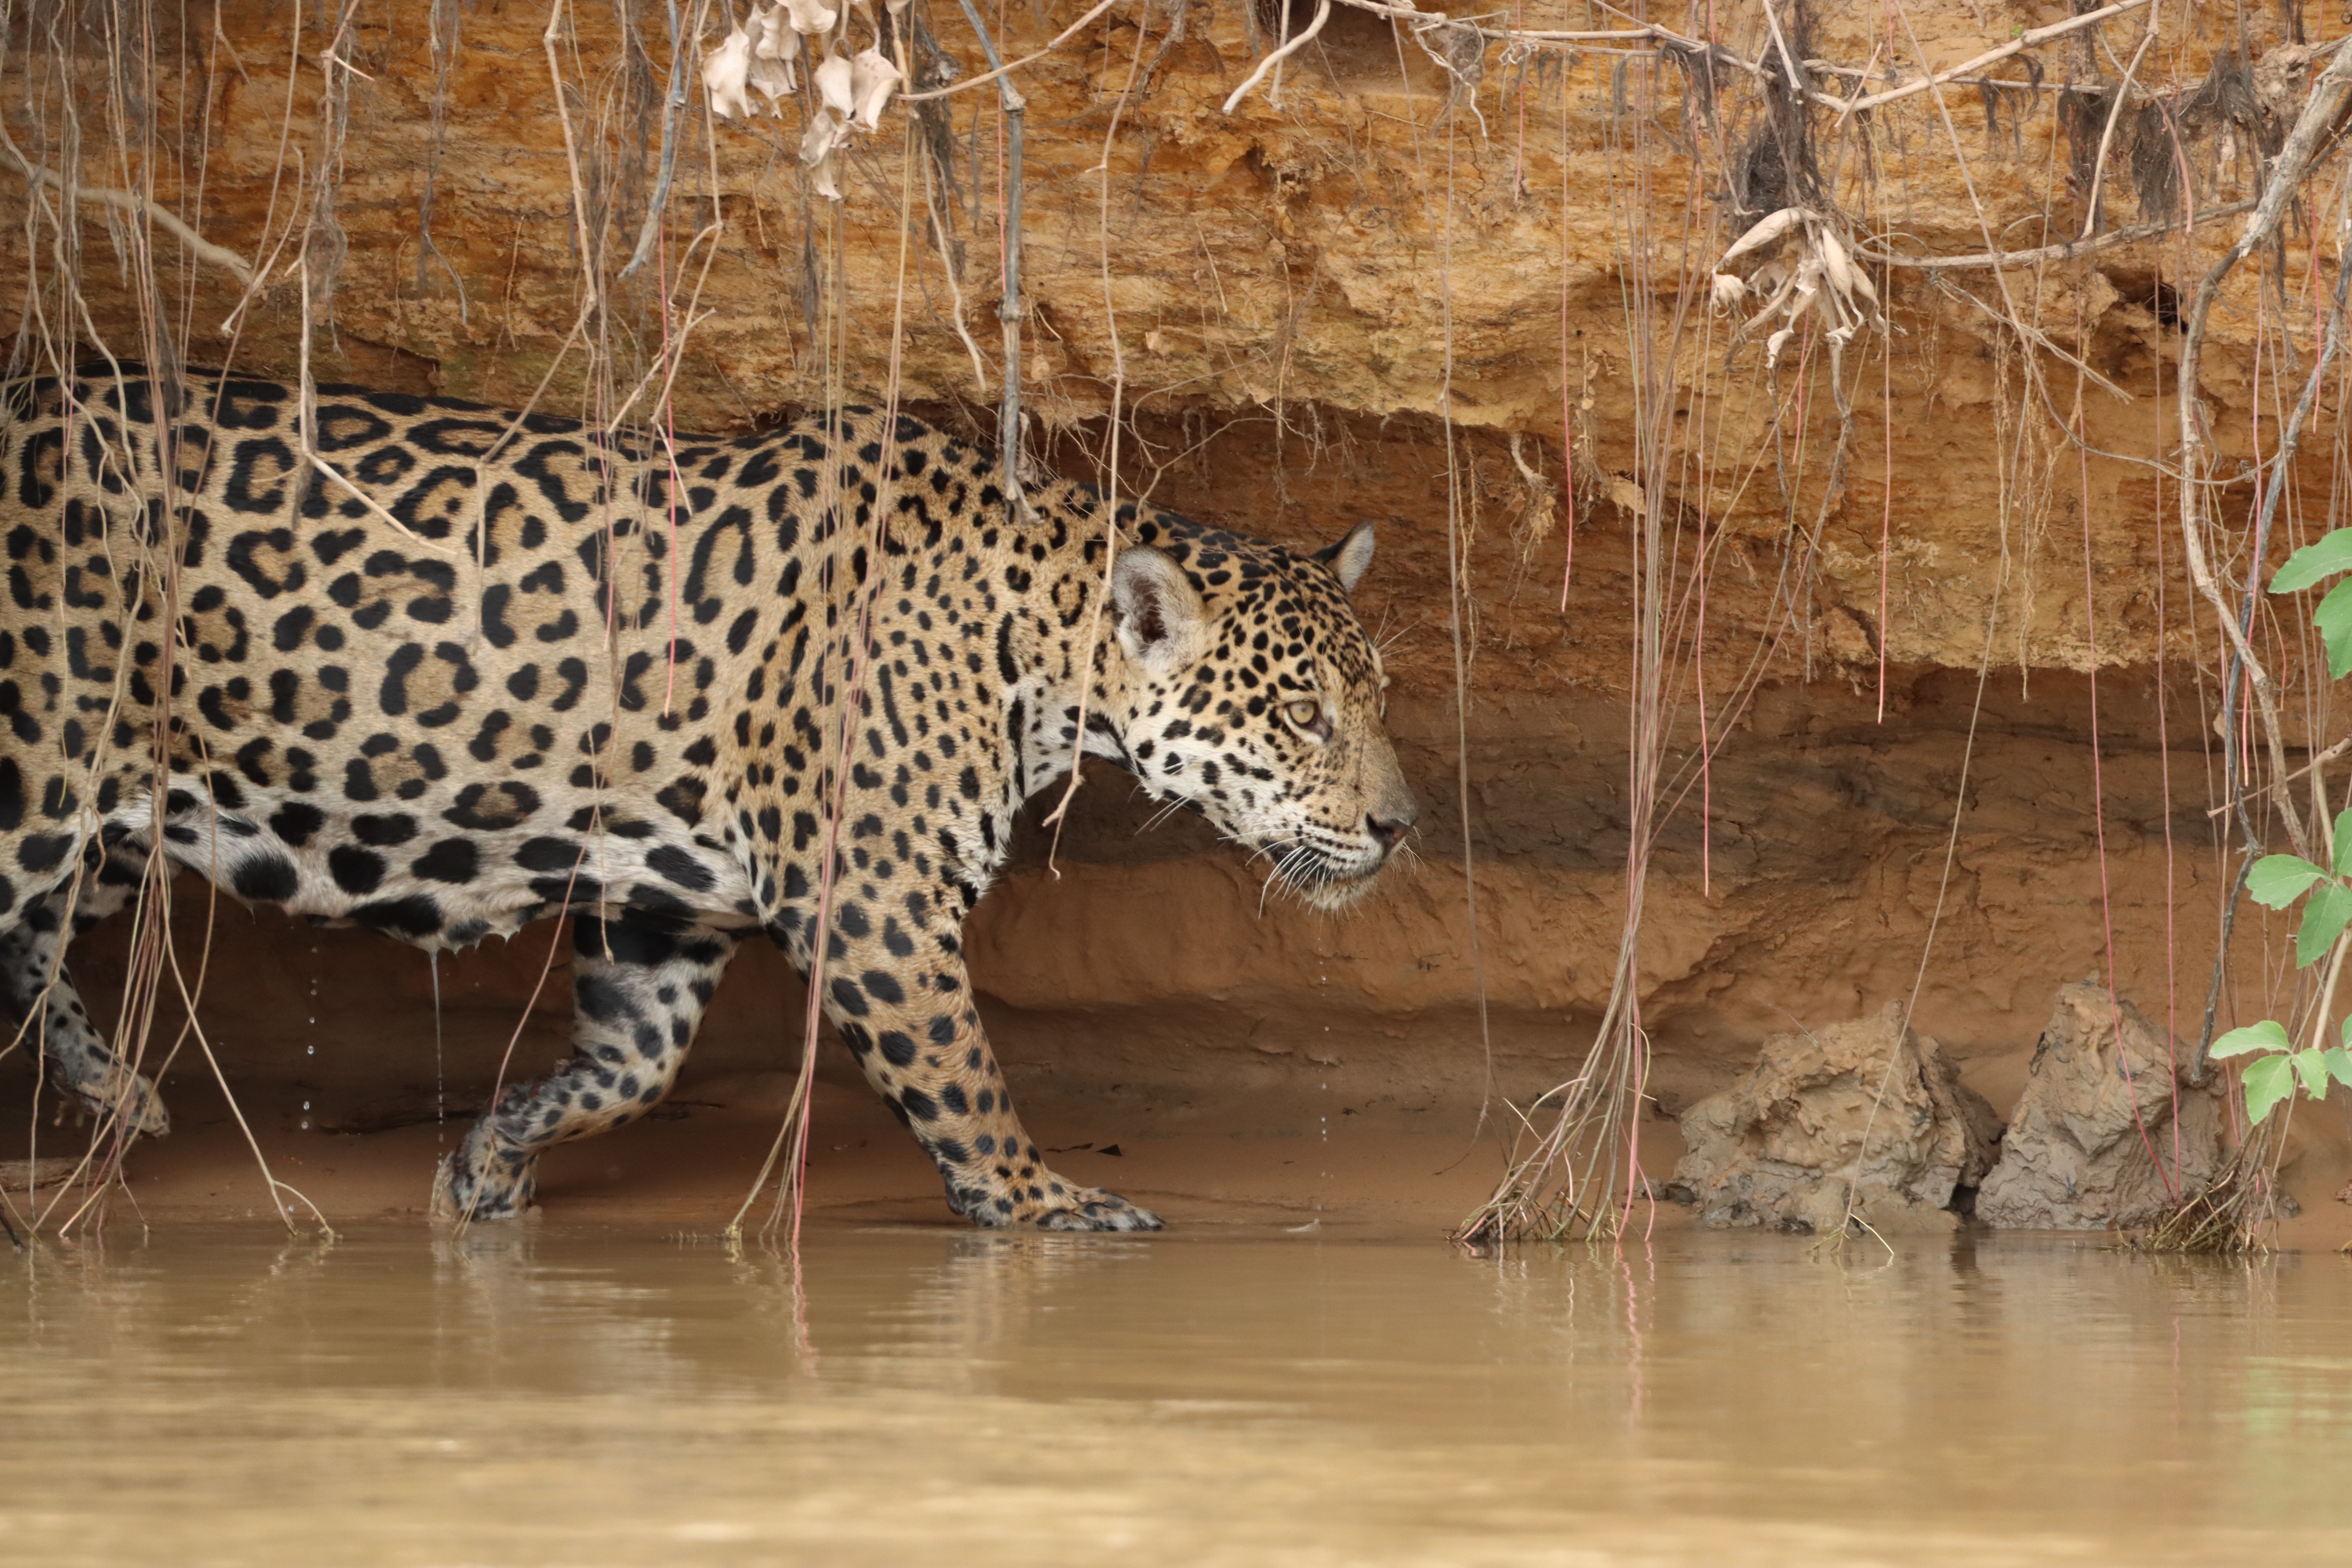
Jaguar: Solar